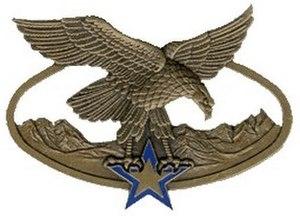
Insigne du BASM.
Les troupes de montagne sont un corps de l'Armée de terre française constitué par l'ensemble des unités spécialisées dans le combat en montagne. Les soldats de montagne sont issus de toutes les armes : infanterie, cavalerie, génie, artillerie, transmissions et matériel. À l'exception des légionnaires du 2ᵉ régiment étranger de génie qui portent le béret vert, les soldats de montagne, qu'ils soient chasseurs alpins, fantassins, cavaliers ou artilleurs de montagne, sont reconnaissables à leur large béret bleu foncé, surnommé la « tarte ».
Les chasseurs alpins sont des fantassins de l'Armée de terre française spécialisés dans le combat en milieu montagneux depuis 1888. Ils appartiennent à la fois au corps des chasseurs à pied et aux troupes de montagne. Leurs traditions sont donc issues de ces deux corps.
Gary Gordon est un militaire américain. Membre de la Delta Force lors de la bataille de Mogadiscio, il est décoré de la Medal of Honor pour avoir été tué en protégeant le pilote d'un hélicoptère écrasé.